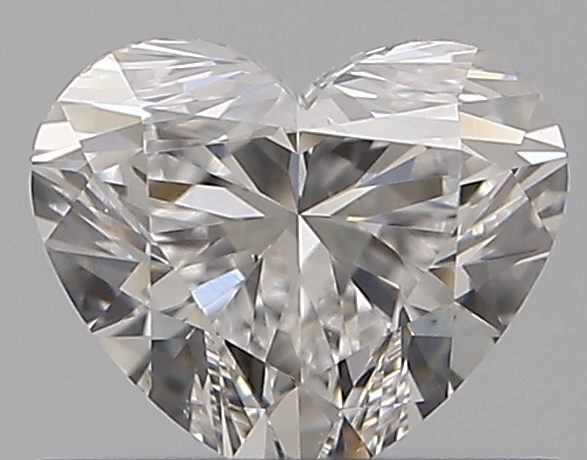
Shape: heart
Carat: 0.5
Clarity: VS2
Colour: E
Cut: EX
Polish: EX
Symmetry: EX
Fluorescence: N
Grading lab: GIA
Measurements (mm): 4.64 x 5.51 x 3.26